2012 Kermadec Islands eruption

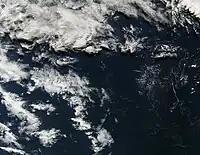
Kermadec Islands pumice raft on 12 August 2012. Raft can be seen as fibrous tendrils primarily in lower right quadrant; Raoul Island can be seen as green dot near upper right.

Scientists were not aware that any eruption had occurred until a huge pumice raft was sighted and photographed at 14:40 NZST on 31 July 2012 by Maggie de Grauw while on a commercial flight from Faleolo, Samoa to Auckland, New Zealand. She emailed her pictures to Dr Scott Bryan, senior research fellow at Queensland University of Technology. After discussion, it was ascertained that the raft was around north of Auckland. Bryan then contacted Olivier Hyvernaud from the Laboratoire de Géophysique, Tahiti, who confirmed the location from Terra/MODIS imagery from NASA. The raft was subsequently sighted by members of the New Zealand Defence Force on 9 August 2012—several weeks after the eruption had occurred. It was spotted by an Orion aircraft and then approached and sampled by the strategic sealift ship HMNZS "Canterbury". The pumice raft measured approximately in length and more than in width, making the floating island larger in surface area than Israel. An officer in the Royal Australian Navy said that it was "the weirdest thing [he had] seen in 18 years at sea".